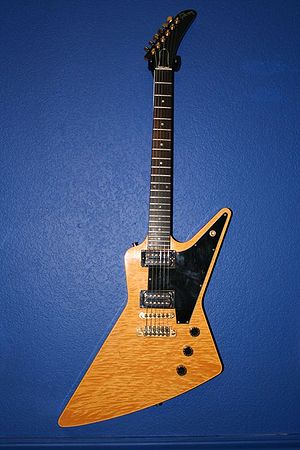
Gibson Explorer
Gibson Explorer er navnet på en el-guitar udviklet og fremstillet af den amerikanske guitarproducent Gibson. Guitaren blev oprindeligt udgivet af Gibson midt i 1950'erne i deres moderne serie af guitarer for at give Gibson et knapt så gammeldags image. De solgte imidlertid dårligt, og var ikke i produktion gennem 1960'erne. Modellen blev dog relanceret i 1970'erne med noget større succes.